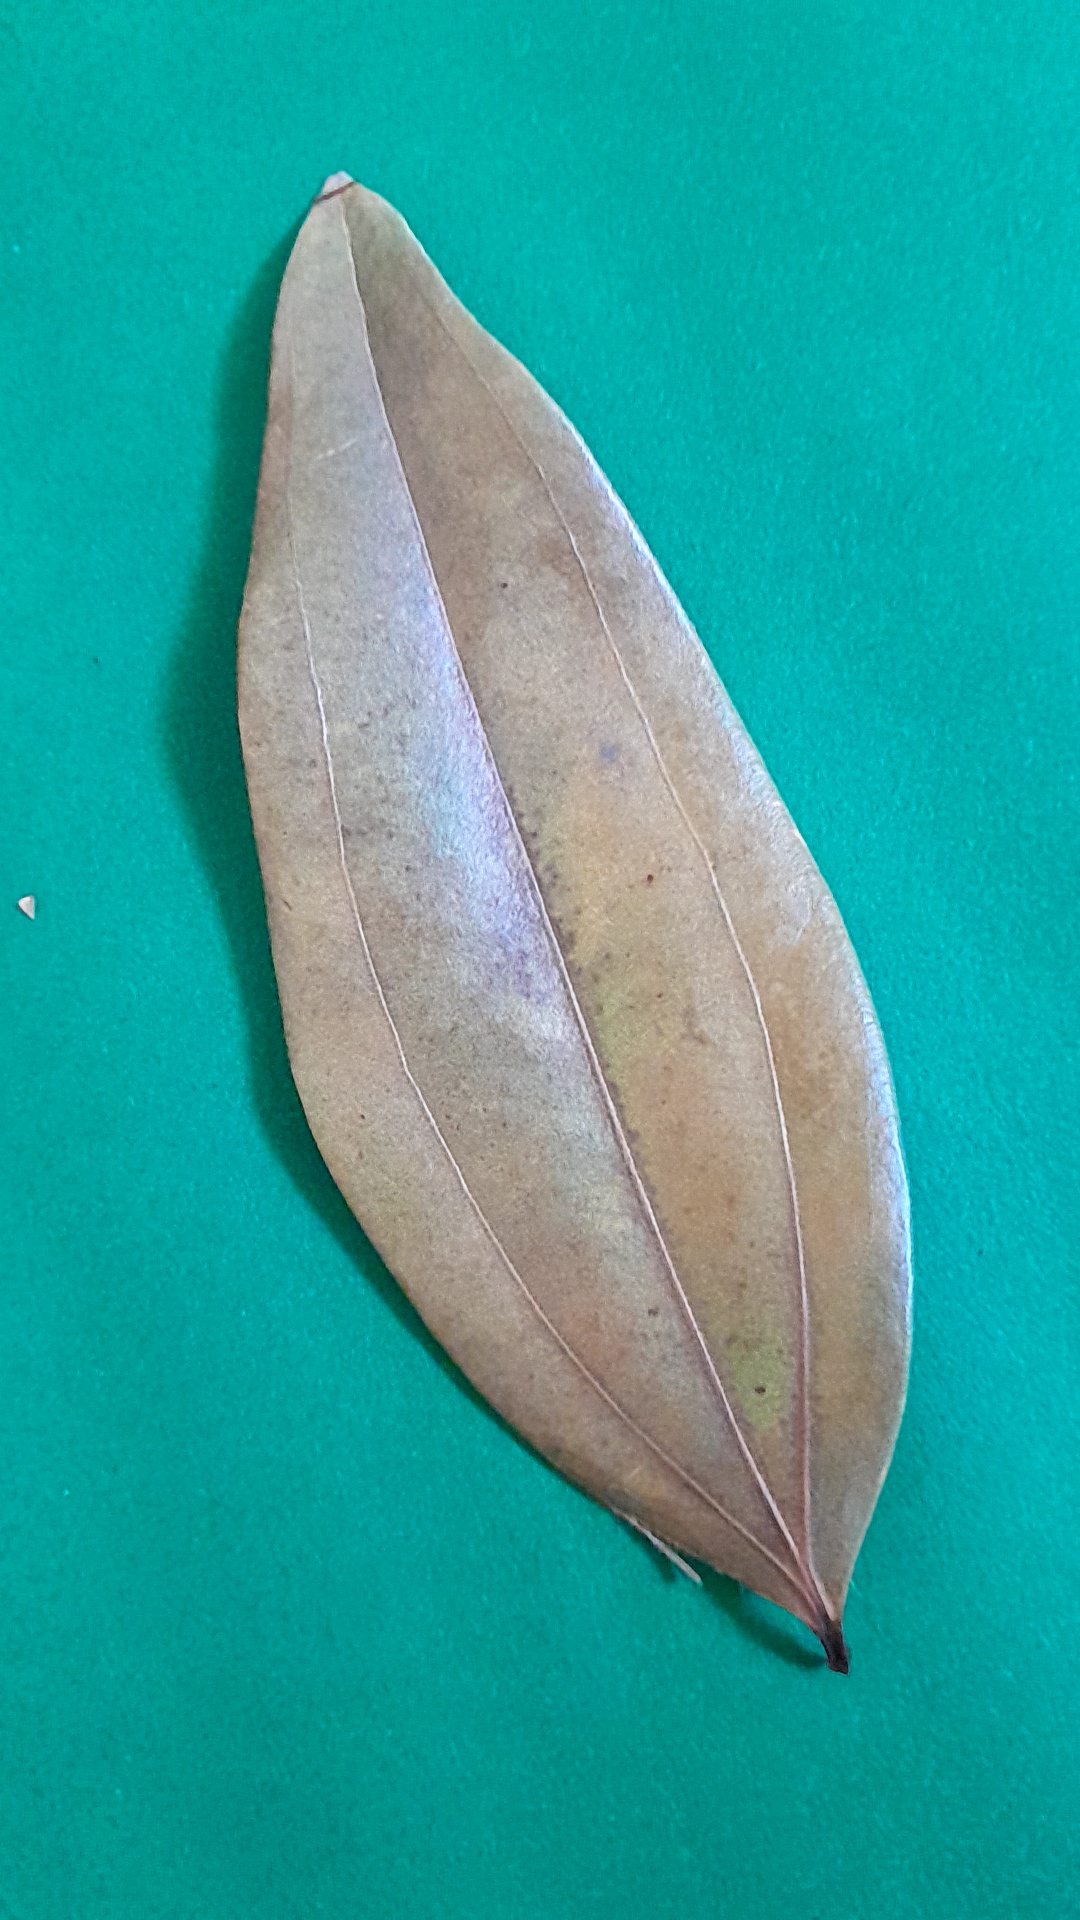
Label: Dry Leaf